Observatory

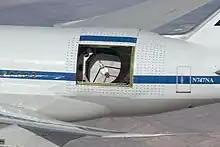
SOFIA on board a Boeing 747SP

Space-based observatories are telescopes or other instruments that are located in outer space, many in orbit around the Earth. Space telescopes can be used to observe astronomical objects at wavelengths of the electromagnetic spectrum that cannot penetrate the Earth's atmosphere and are thus impossible to observe using ground-based telescopes. The Earth's atmosphere is opaque to ultraviolet radiation, X-rays, and gamma rays and is partially opaque to infrared radiation so observations in these portions of the electromagnetic spectrum are best carried out from a location above the atmosphere of our planet. Another advantage of space-based telescopes is that, because of their location above the Earth's atmosphere, their images are free from the effects of atmospheric turbulence that plague ground-based observations. As a result, the angular resolution of space telescopes such as the Hubble Space Telescope is often much smaller than a ground-based telescope with a similar aperture. However, all these advantages do come with a price. Space telescopes are much more expensive to build than ground-based telescopes. Due to their location, space telescopes are also extremely difficult to maintain. The Hubble Space Telescope was able to be serviced by the Space Shuttles while many other space telescopes cannot be serviced.